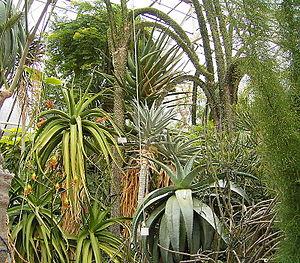
Le jardin botanique de Heidelberg est un jardin botanique d'Allemagne dépendant de l'université de Heidelberg, situé dans le quartier de Neuenheim au nord du Neckar à Heidelberg. Il s'étend sur deux hectares. C'est un département du Centre for Organismal Studies. Son code d'identification internationale est HEID.